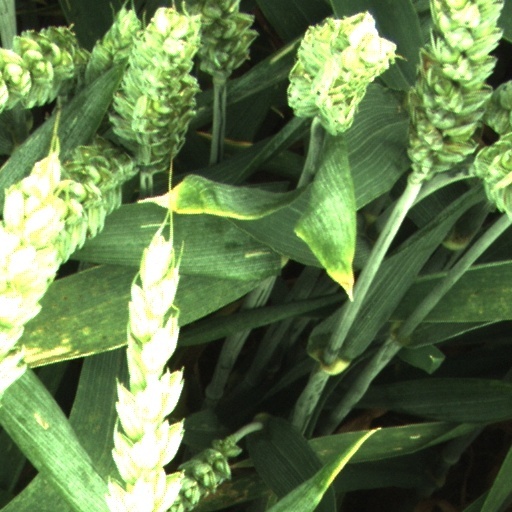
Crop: wheat